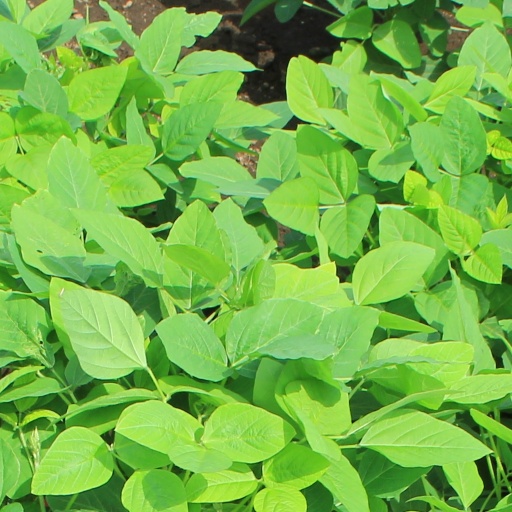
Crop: soybean